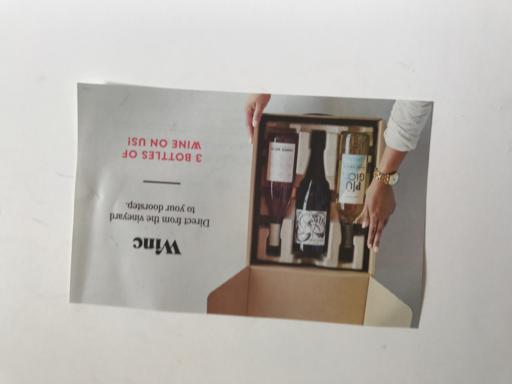
Label: paper